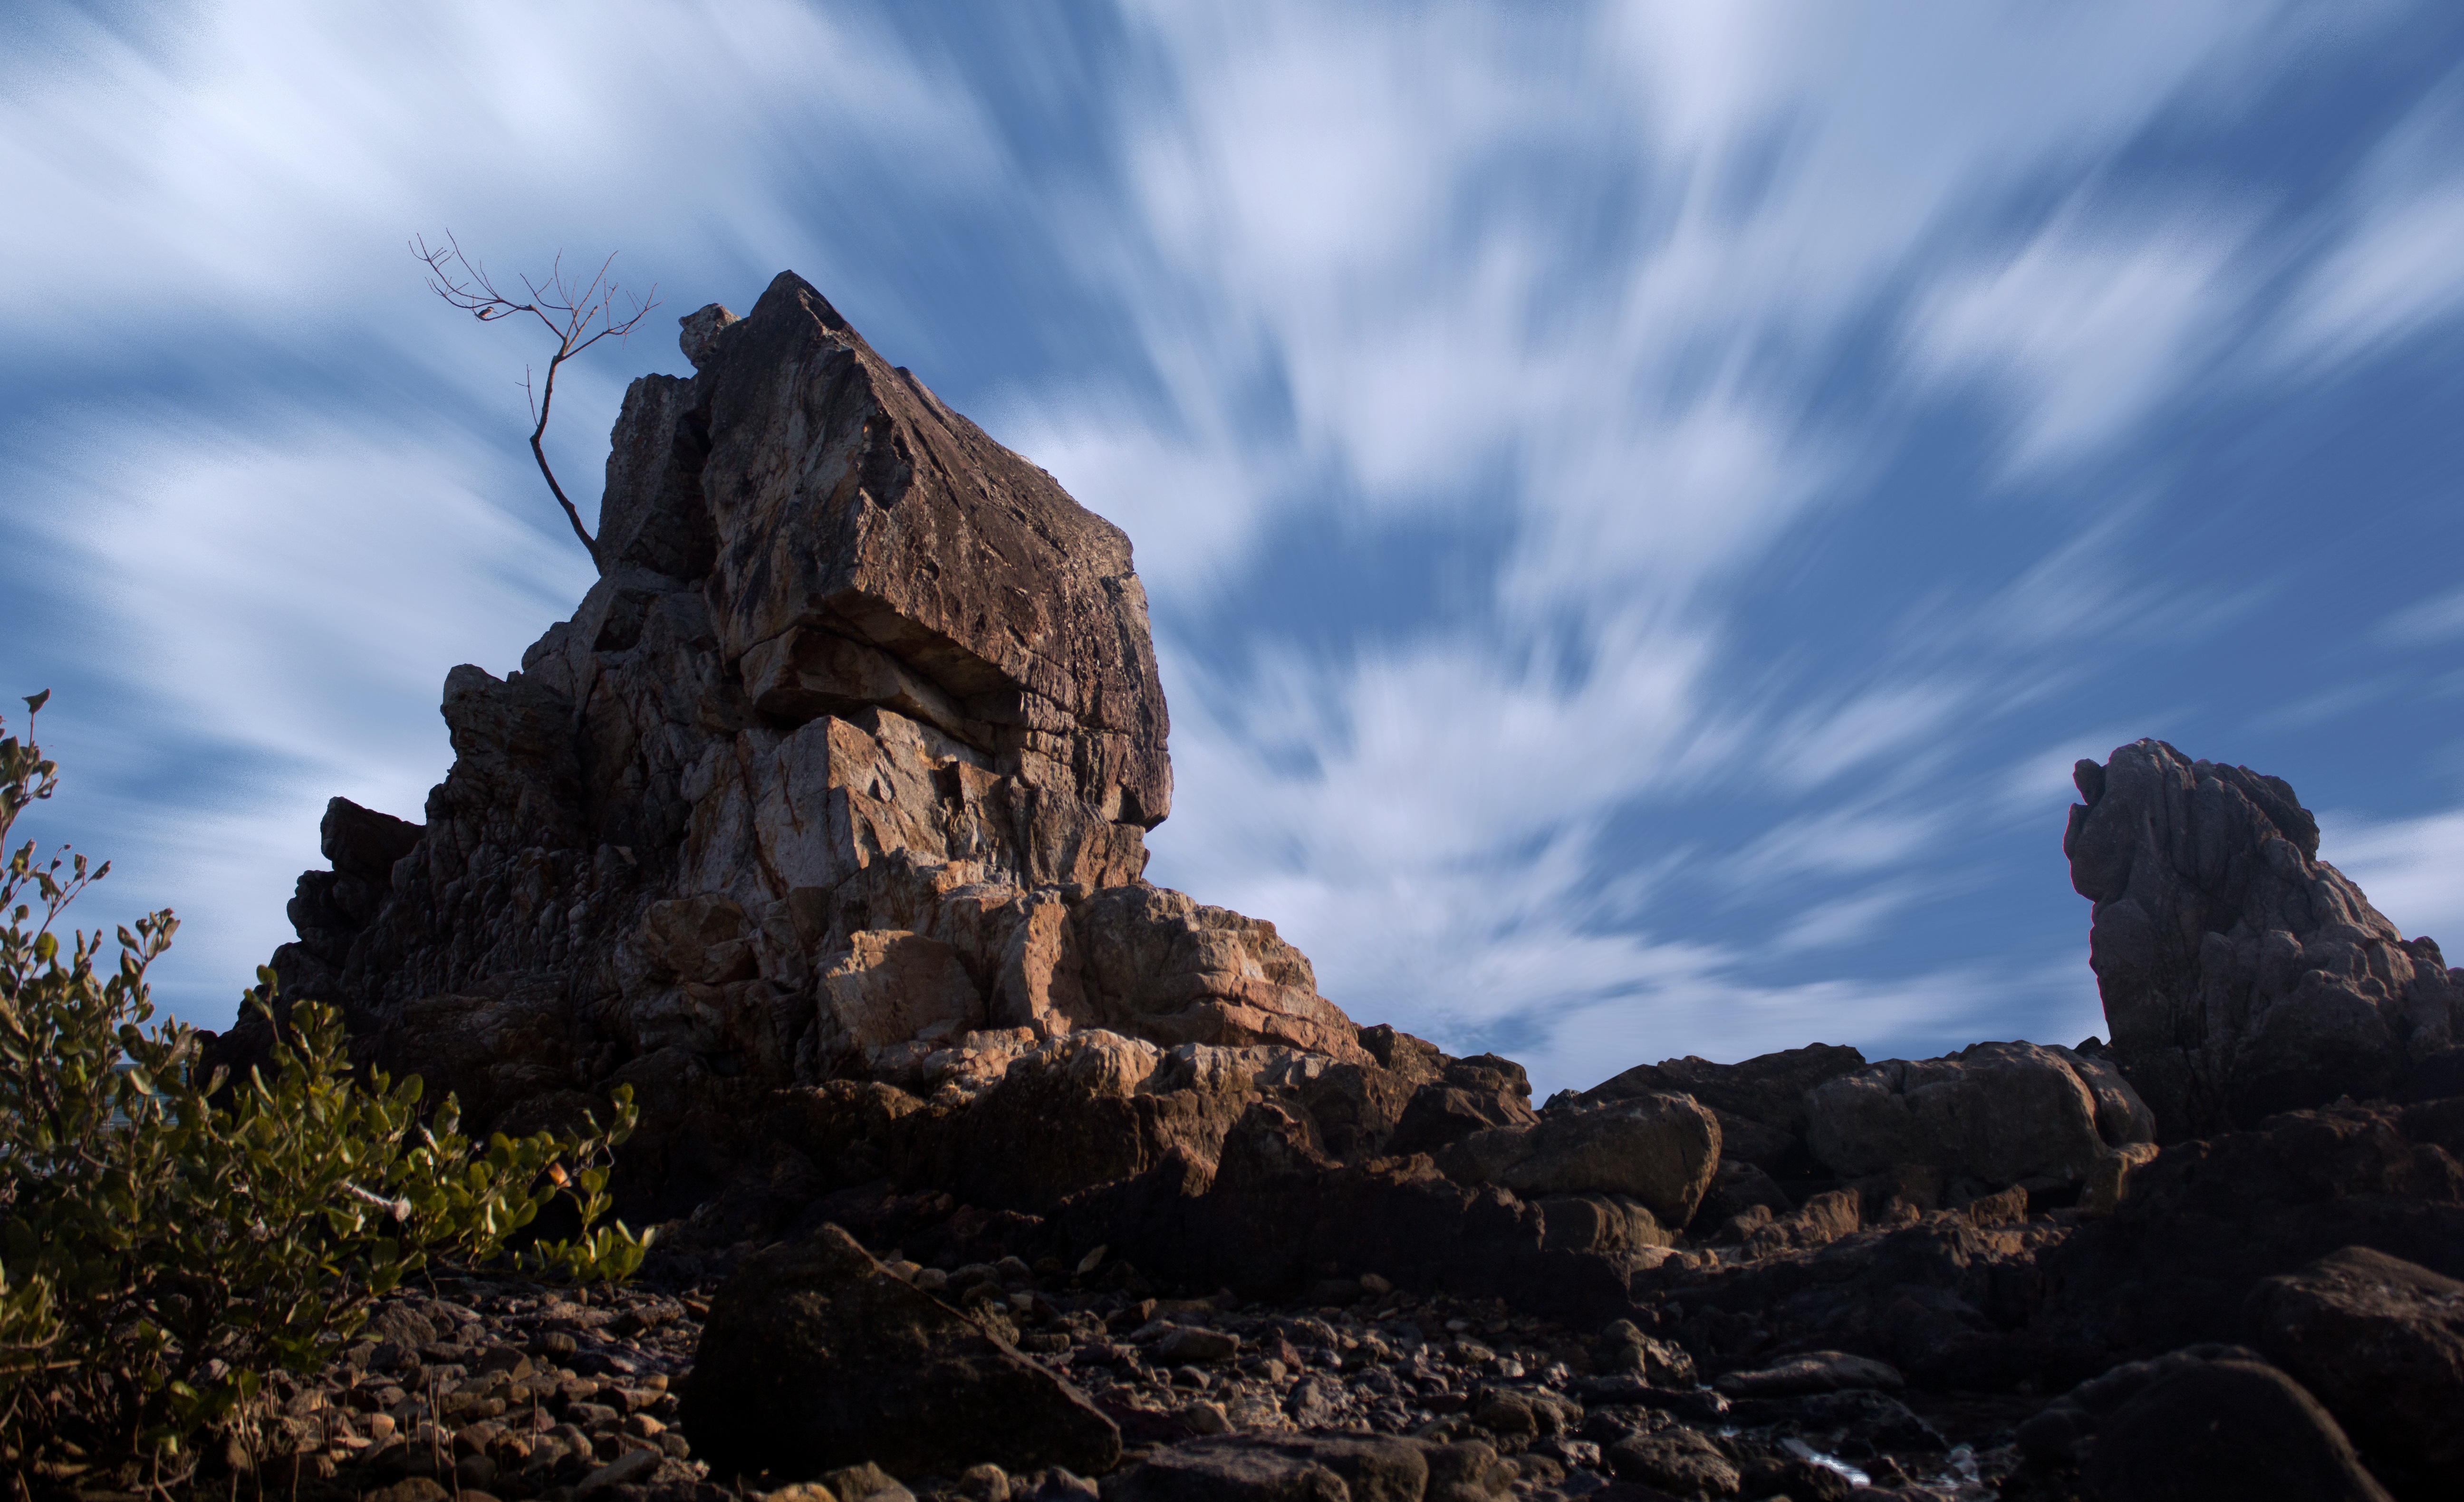
landscape, sea, tree, nature, rock, horizon, wilderness, mountain, cloud, sky, fog, adventure, mountain range, formation, cliff, arch, twilight, peace, blue, terrain, material, ridge, summit, geology, mountainous landforms